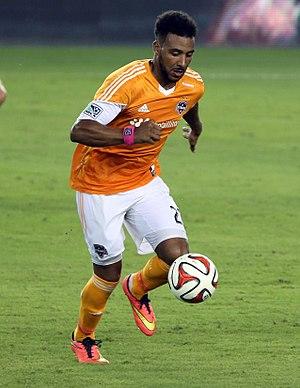
Giles Barnes, né le 5 août 1988 à Barking, est un footballeur anglo-jamaïcain qui évolue au poste d'attaquant au Hyderabad FC.